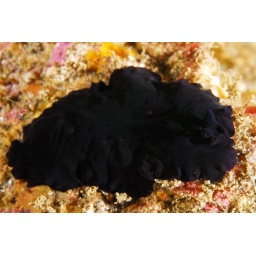
Sunday Dive 1. John spotted this black flat worm, unusal to find them in such cold water.